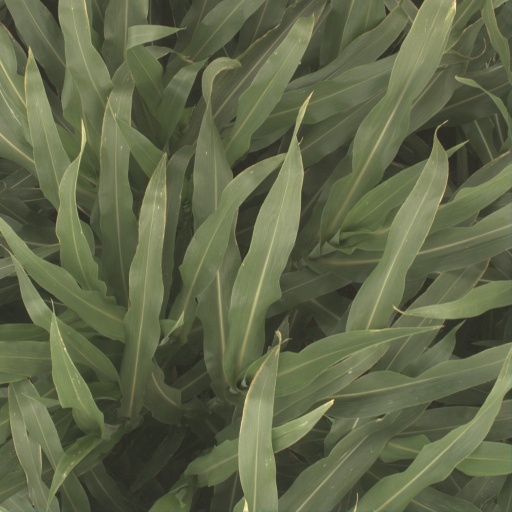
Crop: sorghum